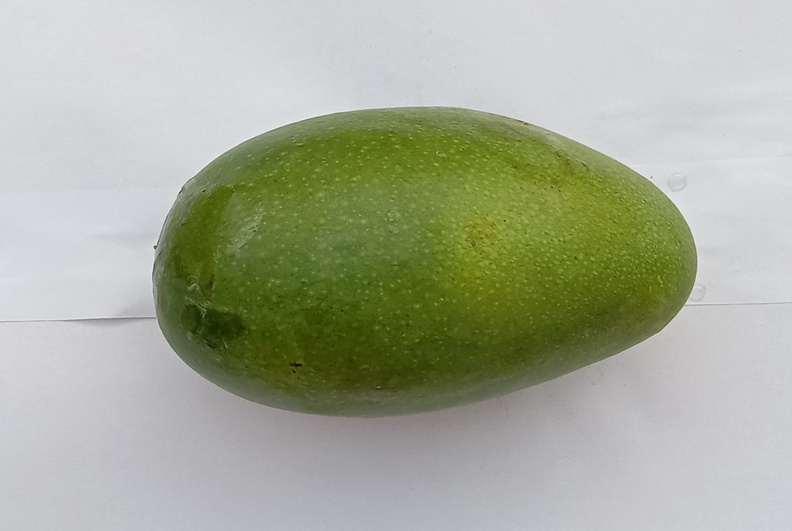
Mango variety: Dosehri